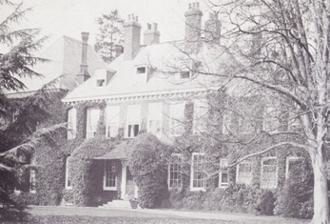
Building: Haydon Hall
Country: United Kingdom
Year built: 1630
Haydon Hall Haydon Hall Location within Greater London General information Architectural style Classic Location Eastcote Town or city Greater London Country England Coordinates 51°35′18″N 0°24′22″W / 51.588333°N 0.406111°W / 51.588333; -0.406111 Completed 1630 Rebuilt 1720 Demolished 1967 Client Lady Alice, Dowager Countess of Derby Technical details Size Grounds:14.7 acres (5.9 ha) Haydon Hall was one of the three main houses of Eastcote , within what is now the London Borough of Hillingdon . The house was built in 1630 as a home for Lady Alice, Dowager Countess of Derby who had been living in Harefield. The house remained in the ownership of Lady Alice's descendants for several years, on the side of her eldest daughter. For a time the house was renamed "Eastcote Park" though was returned to the original name. Under the ownership of Lawrence James Baker from 1864, the house was expanded with two wings, and several cottages for workers were built within the grounds. Baker also had Eastcote Lodge built within the estate, which his son and daughter-in-law moved into after their marriage. Despite being purchased by the Ruislip-Northwood Urban District Council (RNUDC) and Middlesex County Council to serve as the RNUDC's new civic centre, the house fell into a state of disrepair during the Second World War and was eventually demolished in 1967. The area where the house stood still retains the Haydon Hall name, and includes a cricket club and public meeting rooms. History Ownership Lady Alice, Dowager Countess of Derby was already living at Harefield Place, although she became concerned that Lord Castlehaven , the second husband of her eldest daughter, Lady Anne Stanley , would attempt to claim her estate in the event of her death. She had Haydon Hall built in 1630, although Lord Castlehaven was tried and executed the following year. After Lady Alice died in 1636, her eldest daughter reverted to her first married name, Lady Chandos, and became owner of the house. The house remained in the possession of Lady Chandos' descendants for several generations until 1675, when it was bought by George Sitwell. He had moved to Eastcote in 1668 from Eckington to marry Elizabeth Hawtrey, whose family owned the nearby Eastcote House . Sitwell was an ironmaster , although his ironworks failed and he was lent money by his father-in-law, Ralph Hawtrey, with Haydon Hall as security. As a result of the failure, he was declared bankrupt in 1693, and his sister-in-law Mary's husband, Thomas Franklin, purchased it from him in 1698 having been his creditor. Franklin had the house rebuilt in the Classic style in 1720 and it was renamed "Deanes". Haydon Hall and grounds in 1945 Under the later ownership of the Scropes family from Cockerington, the house was renamed "Eastcote Park" from 1770 until 1789 when it returned to the original Haydon Hall name. The house passed to George Woodroffe in 1799, who held the position of Chief Protonotary of the Court of Common Pleas . Woodroffe was also on the bench in Uxbridge and remained owner of Haydon Hall until 1822. The Methodist preacher Dr Adam Clarke lived in the house between 1824 and 1832. Dr Clarke founded a place of worship nearby on Joel Street in 1826 which was regularly very well attended. It was expanded in March 1827 to include a Sunday school , continuing after Dr Clarke's death in 1832 until his daughter-in-law's husband, John Harnett, forced the Methodists to leave the cottage. A new place of worship was soon established in Field End Road in 1848. Lawrence James Baker of the London Stock Exchange bought the house and grounds in 1864 and had two additional wings added. Baker had several new cottages built for workers within the grounds, designed by Harold Peto of Eastcote House and Ernest George. Peto's sister, Helen Agnes Peto, married Baker's son, Lawrence Ingham Baker. The newly married couple moved into Eastcote Lodge, built within the grounds and designed by Peto and George. Baker leased the rights to shoot in Copse Wood, Park Wood and Manor Farm from their owner, King's College, Cambridge . He bought the land in 1873, eventually owning 387 acres (157 ha), and had gamekeeper's cottages built in Fore Street and Mad Bess Woods. Final years After Lawrence James Baker moved to Ottershaw Park in Chertsey in the 1880s, he let out Haydon Hall to Captain Bennett-Edwards from 1886. Captain Bennett-Edwards and his wife, a novelist, opened the grounds for flower shows, and established a cricket ground for the Eastcote Cricket Club. The house was later bought by Mrs Bennett-Edwards. After her death in 1936, the Ruislip-Northwood Urban District Council and Middlesex County Council bought the house and grounds, intending to make it the new civic centre. The outbreak of the Second World War delayed the conversion work, and following a long period of deterioration, the house was eventually demolished in 1967. The grounds were retained for the public and continue to be used by Eastcote Cricket Club. The Friends of Eastcote House Gardens issued in 2016 Haydon Hall's Forgotten History by Andy Weller. References Citations